Barclays Center

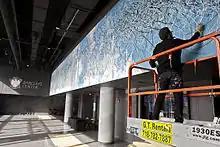
Artist José Parla working on the mural "Diary of Brooklyn" in the Barclays Center

The building features the mural "Diary of Brooklyn" by painter José Parlá, which measures wide and tall. According to Parlá, the painting is all about language; the painting contains words and phrases such as "immigration," "Brooklyn is" and "Big Daddy Kane." The piece was commissioned in 2012 and took six months to complete.